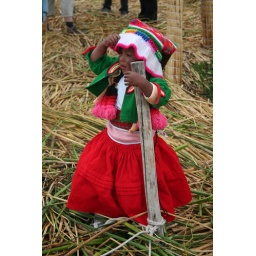
Little girl on the reed islands in lake Titicaca, Peru.